Schnitz un knepp
Also known as:
Category: meat (ham, pork)
Cuisine: American
Associated cuisines: American
Area: Pennsylvania
Countries: United States
Region: Northern America

The dish consists of ham or pork shoulder with dried apples and dumplings.

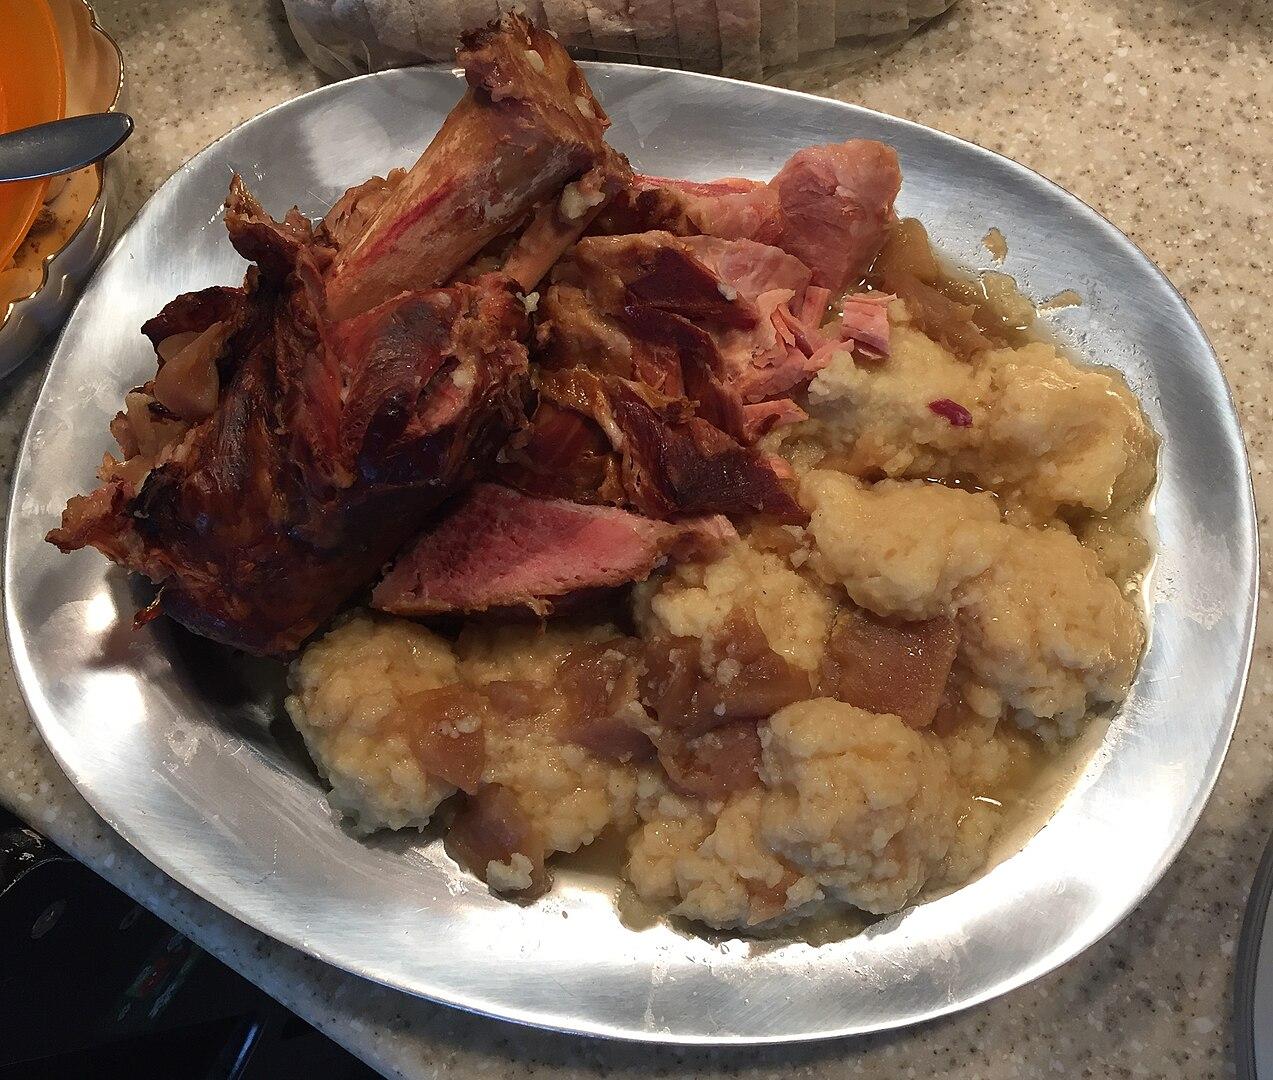